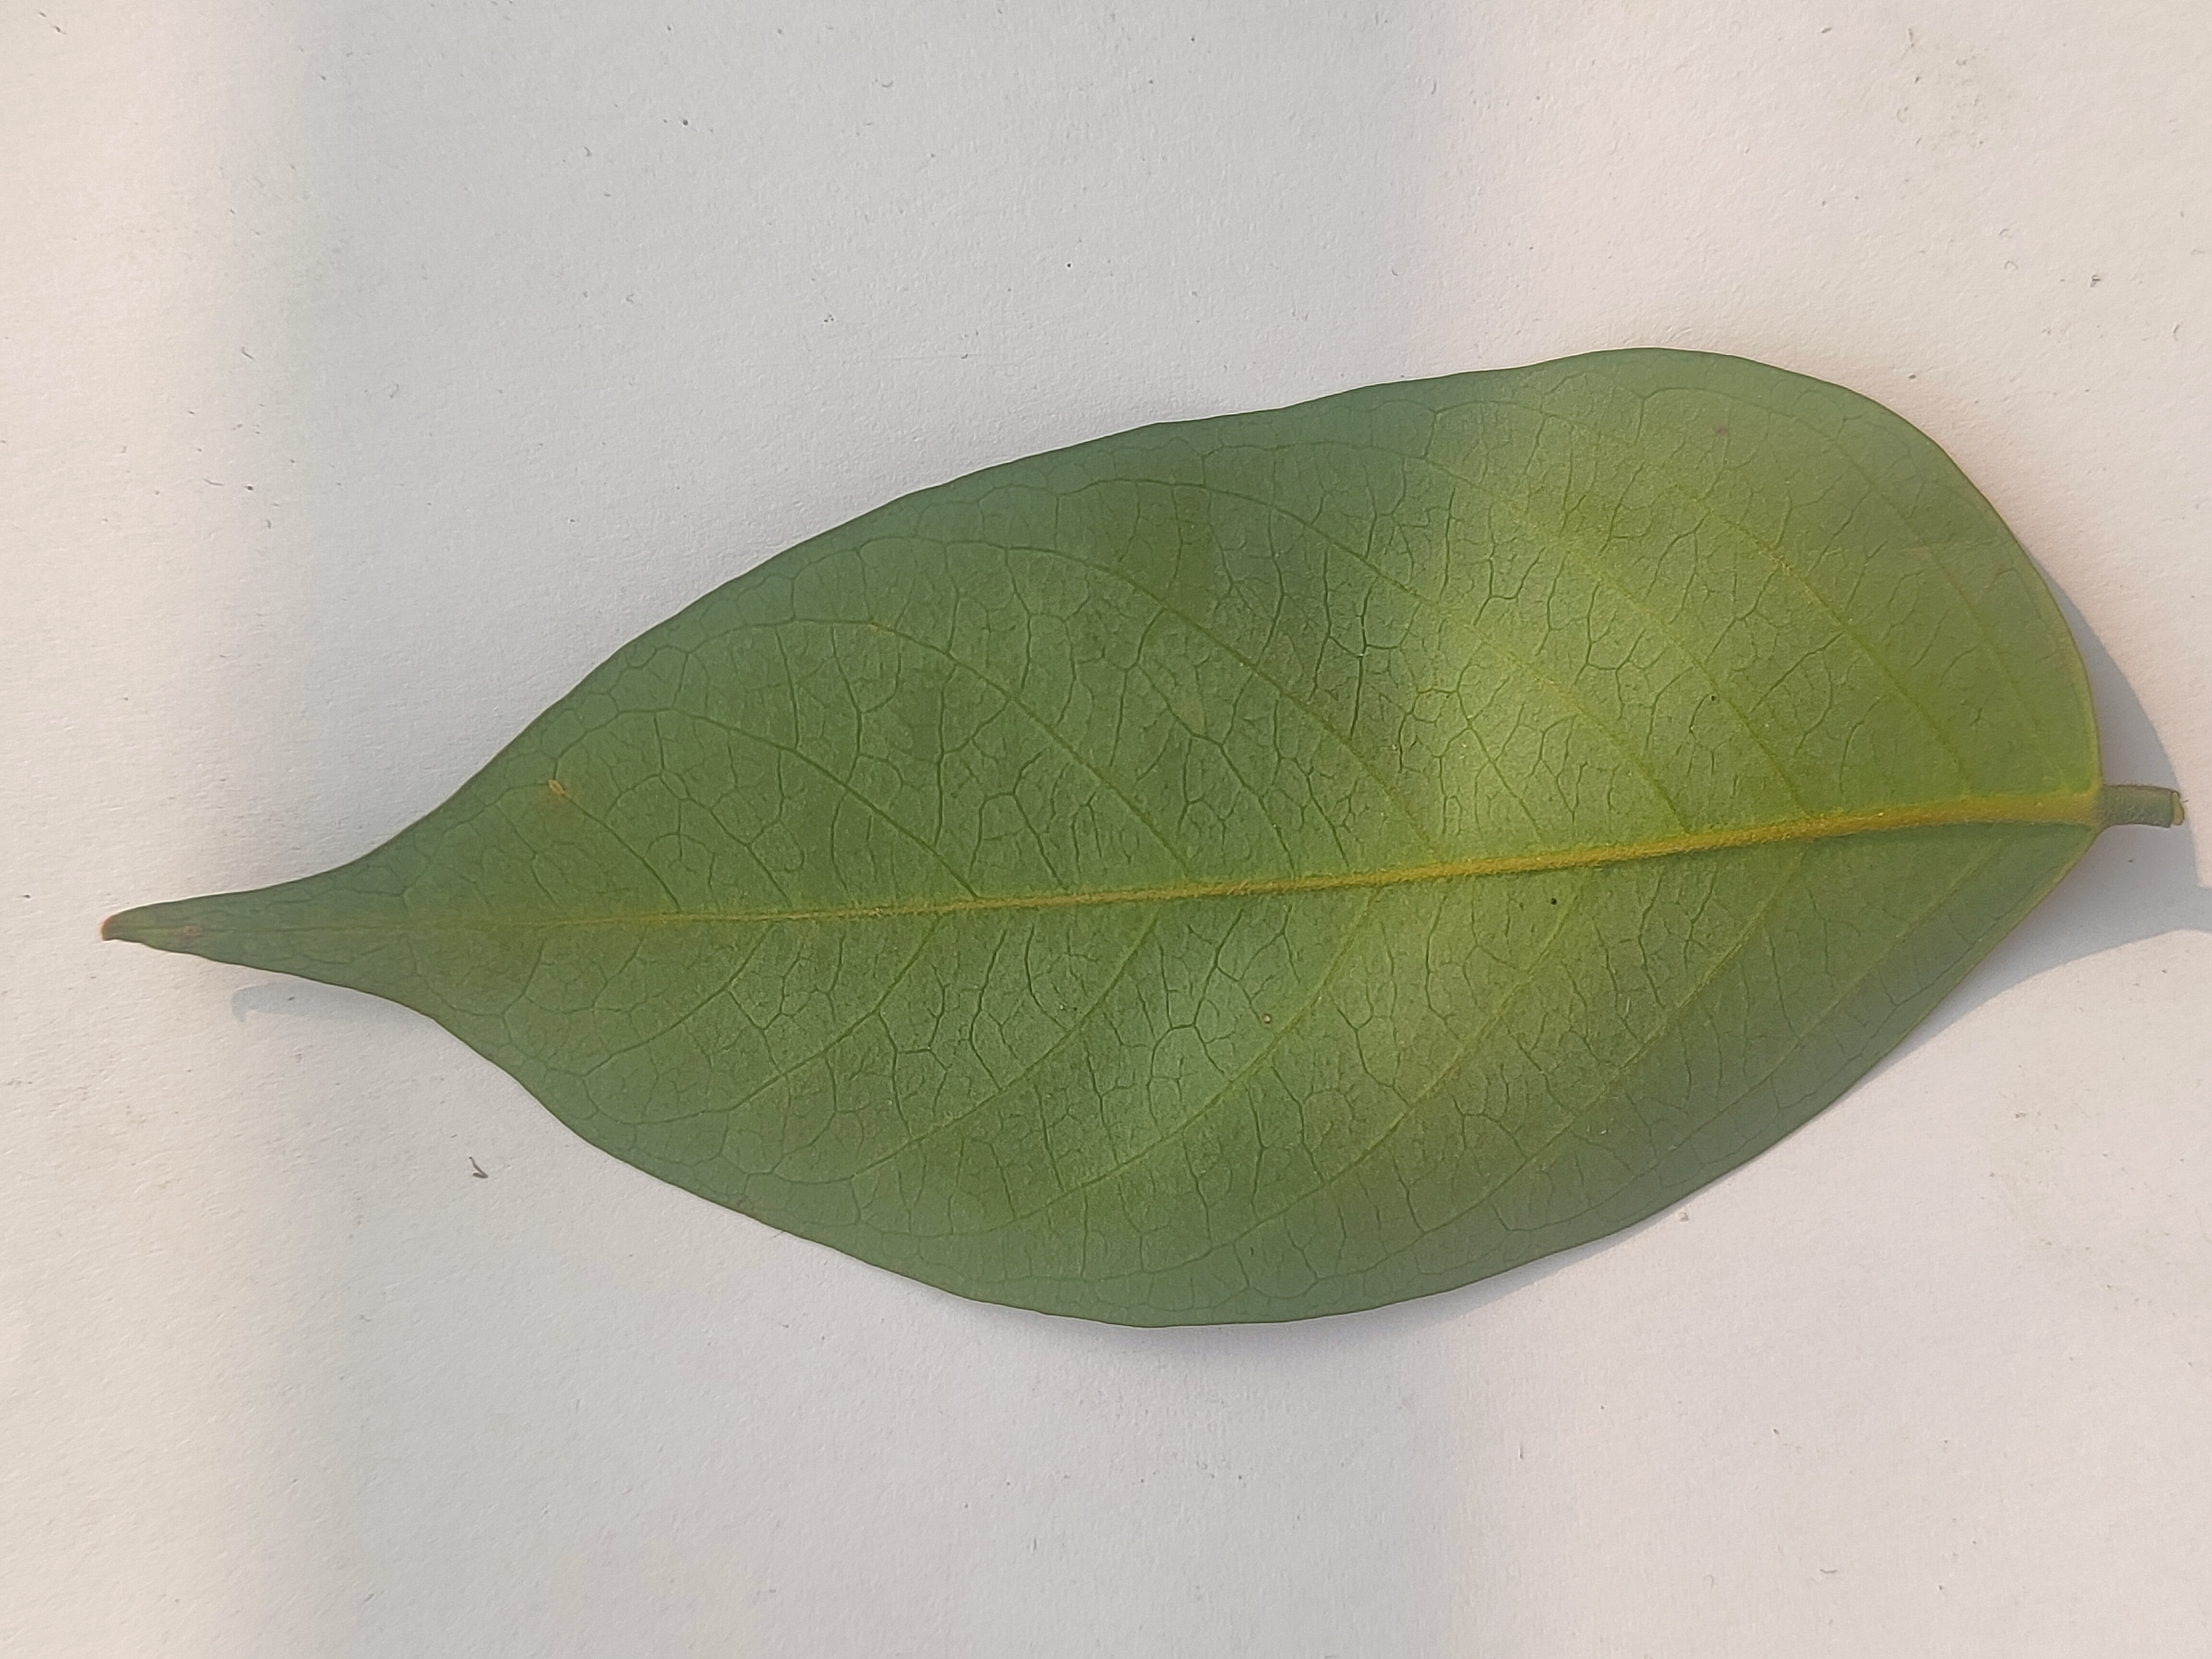
Leaf variety: Star Fruit